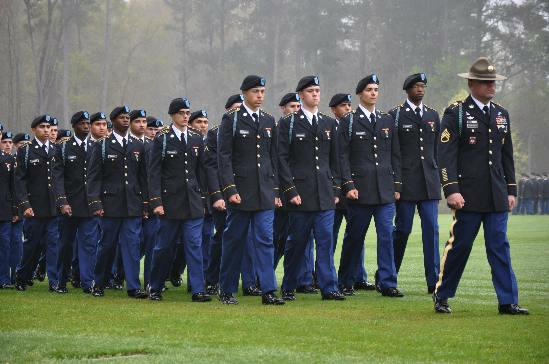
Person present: Yes